Governor Morehead School

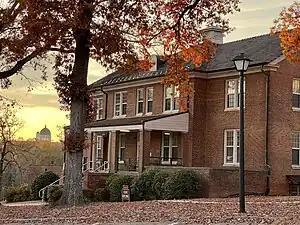
Cooke Building

The campus hosts grades 6–10 of the Wake County Public Schools institution Wake Young Women's Leadership Academy.